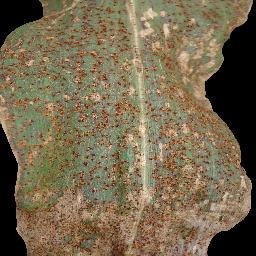
Label: Corn_(Maize)___Common_Rust